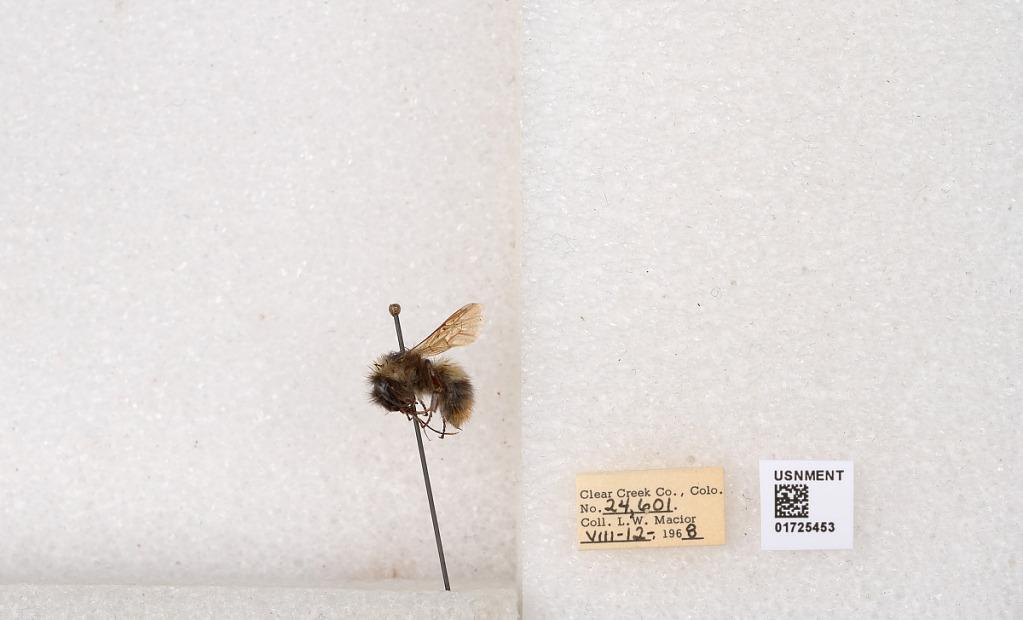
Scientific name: Bombus kirbyellus
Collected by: L. Macior
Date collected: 1968-8-12
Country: United States
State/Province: Colorado
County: Clear Creek
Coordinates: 39.6891, -105.644